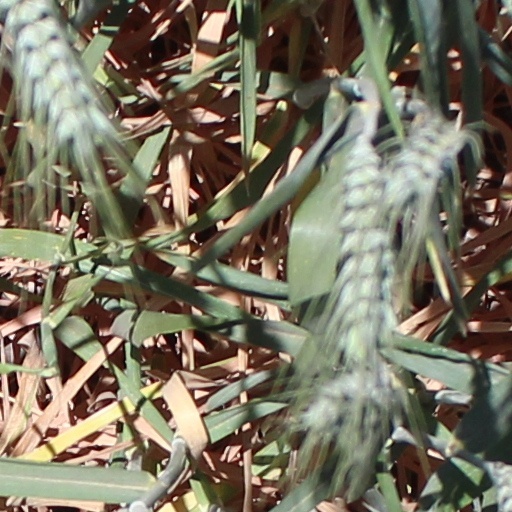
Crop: wheat